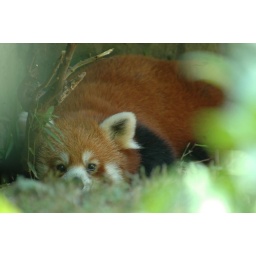
Saw this red panda hiding under a rock in front of some bushes at the Central Park zoo, nyc